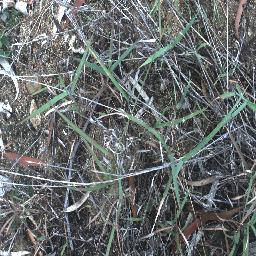
Label: negative